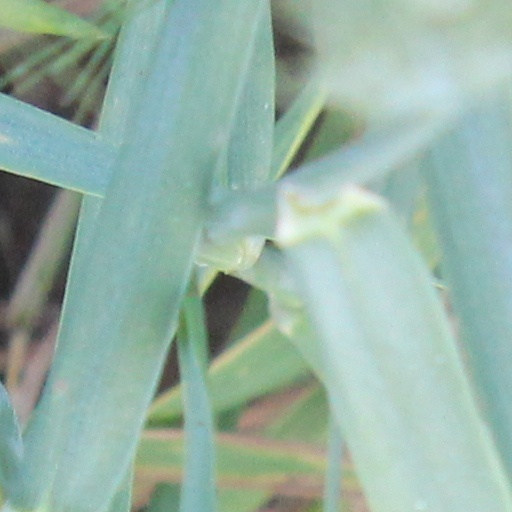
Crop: wheat